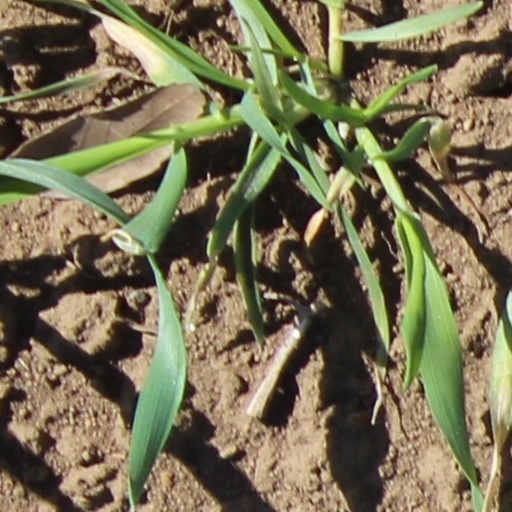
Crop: wheat